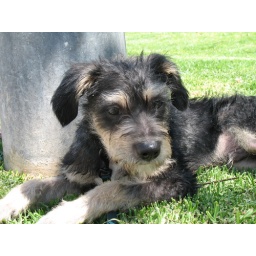
A sunny Sunday afternoon walking in the park - although when it's sunny we do more sitting than walking...